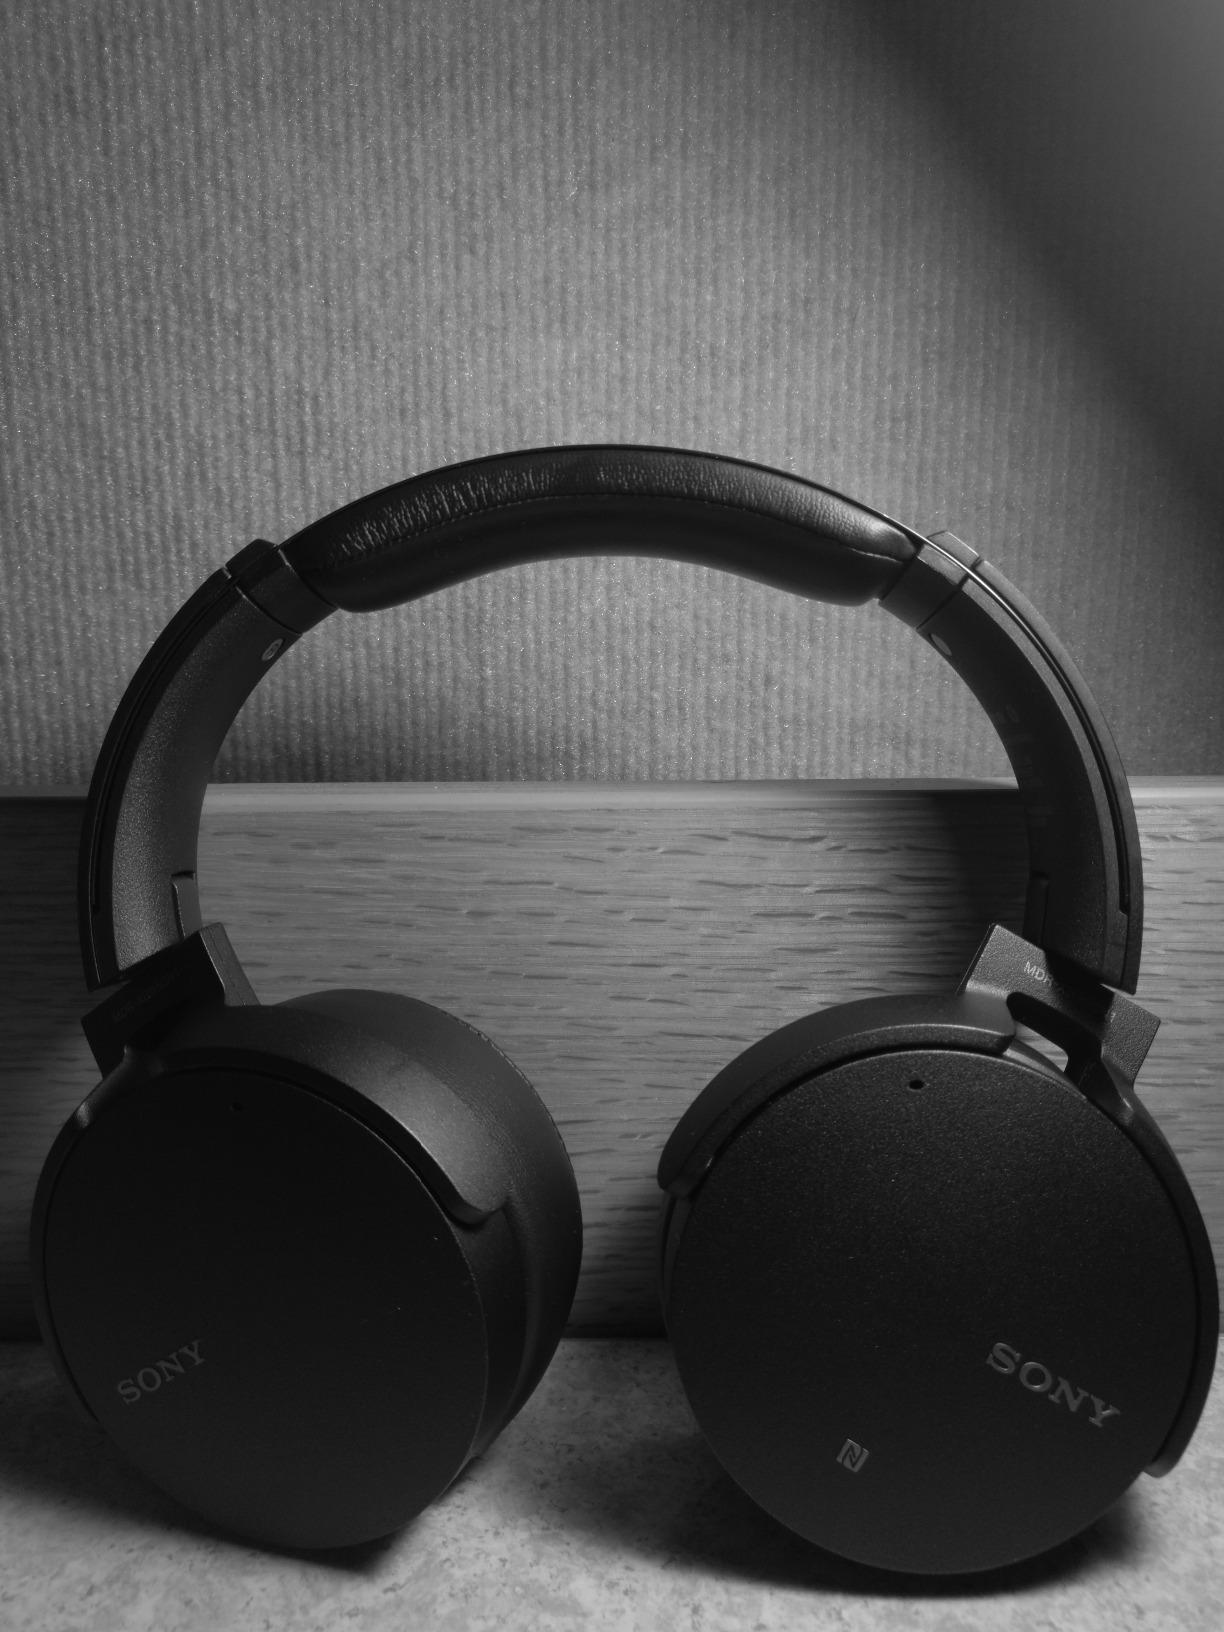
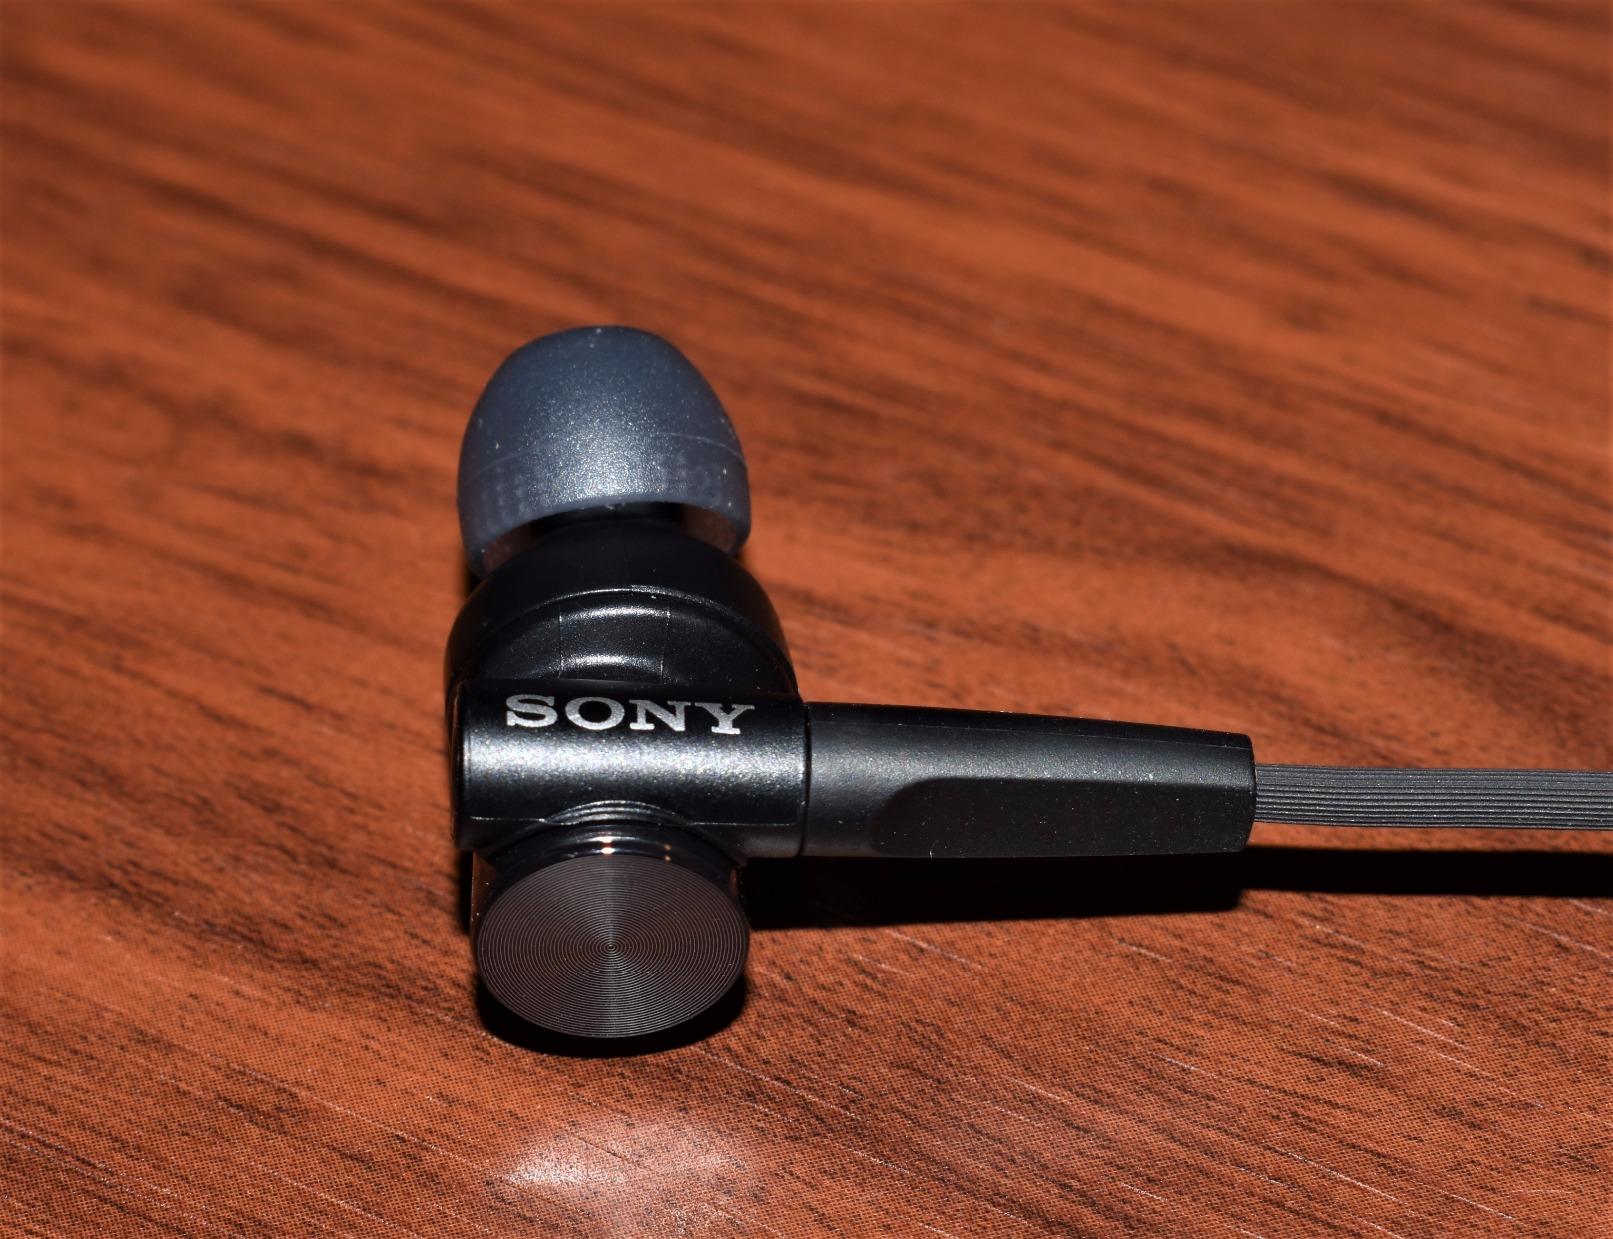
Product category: headphones
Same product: no